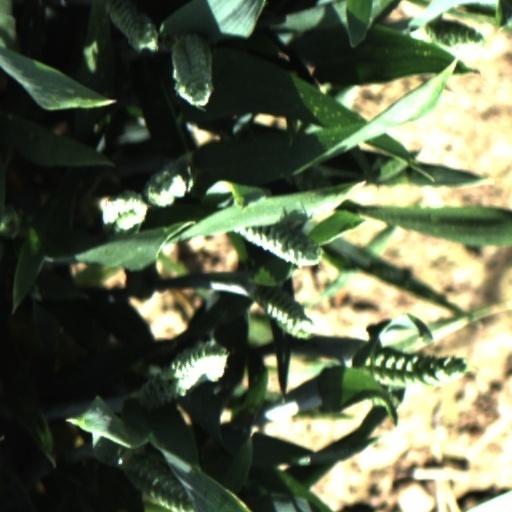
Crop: wheat